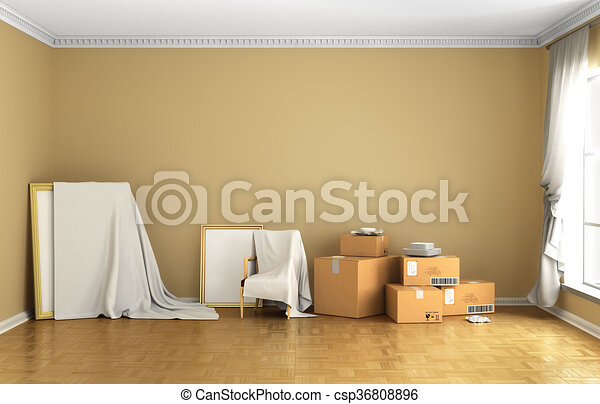
Label: cardboard